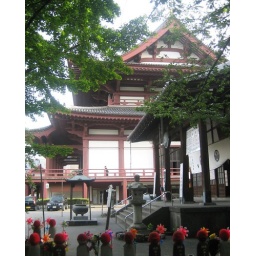
i love the windmills and little red woolen hats worn by the row of stone statues at the foot of this photo